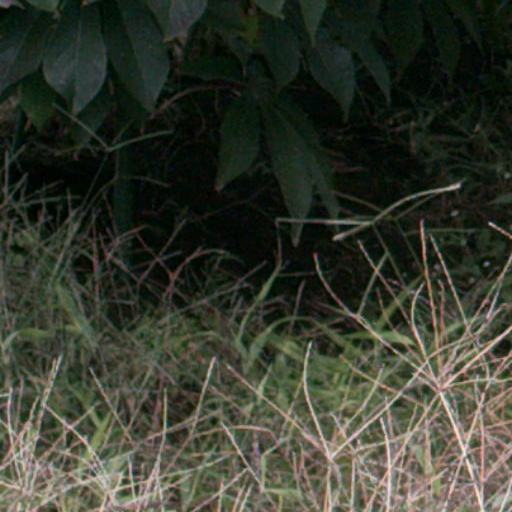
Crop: cassava